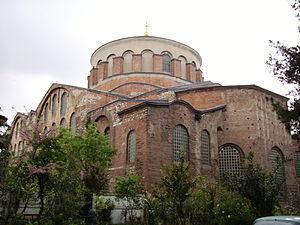
L'archevêché de Constantinople est le premier siège épiscopal du Patriarcat œcuménique de Constantinople. Il est établi au patriarcat. L'archevêque est le patriarche œcuménique, il porte le titre d'Archevêque de Constantinople, nouvelle Rome et Patriarche œcuménique.